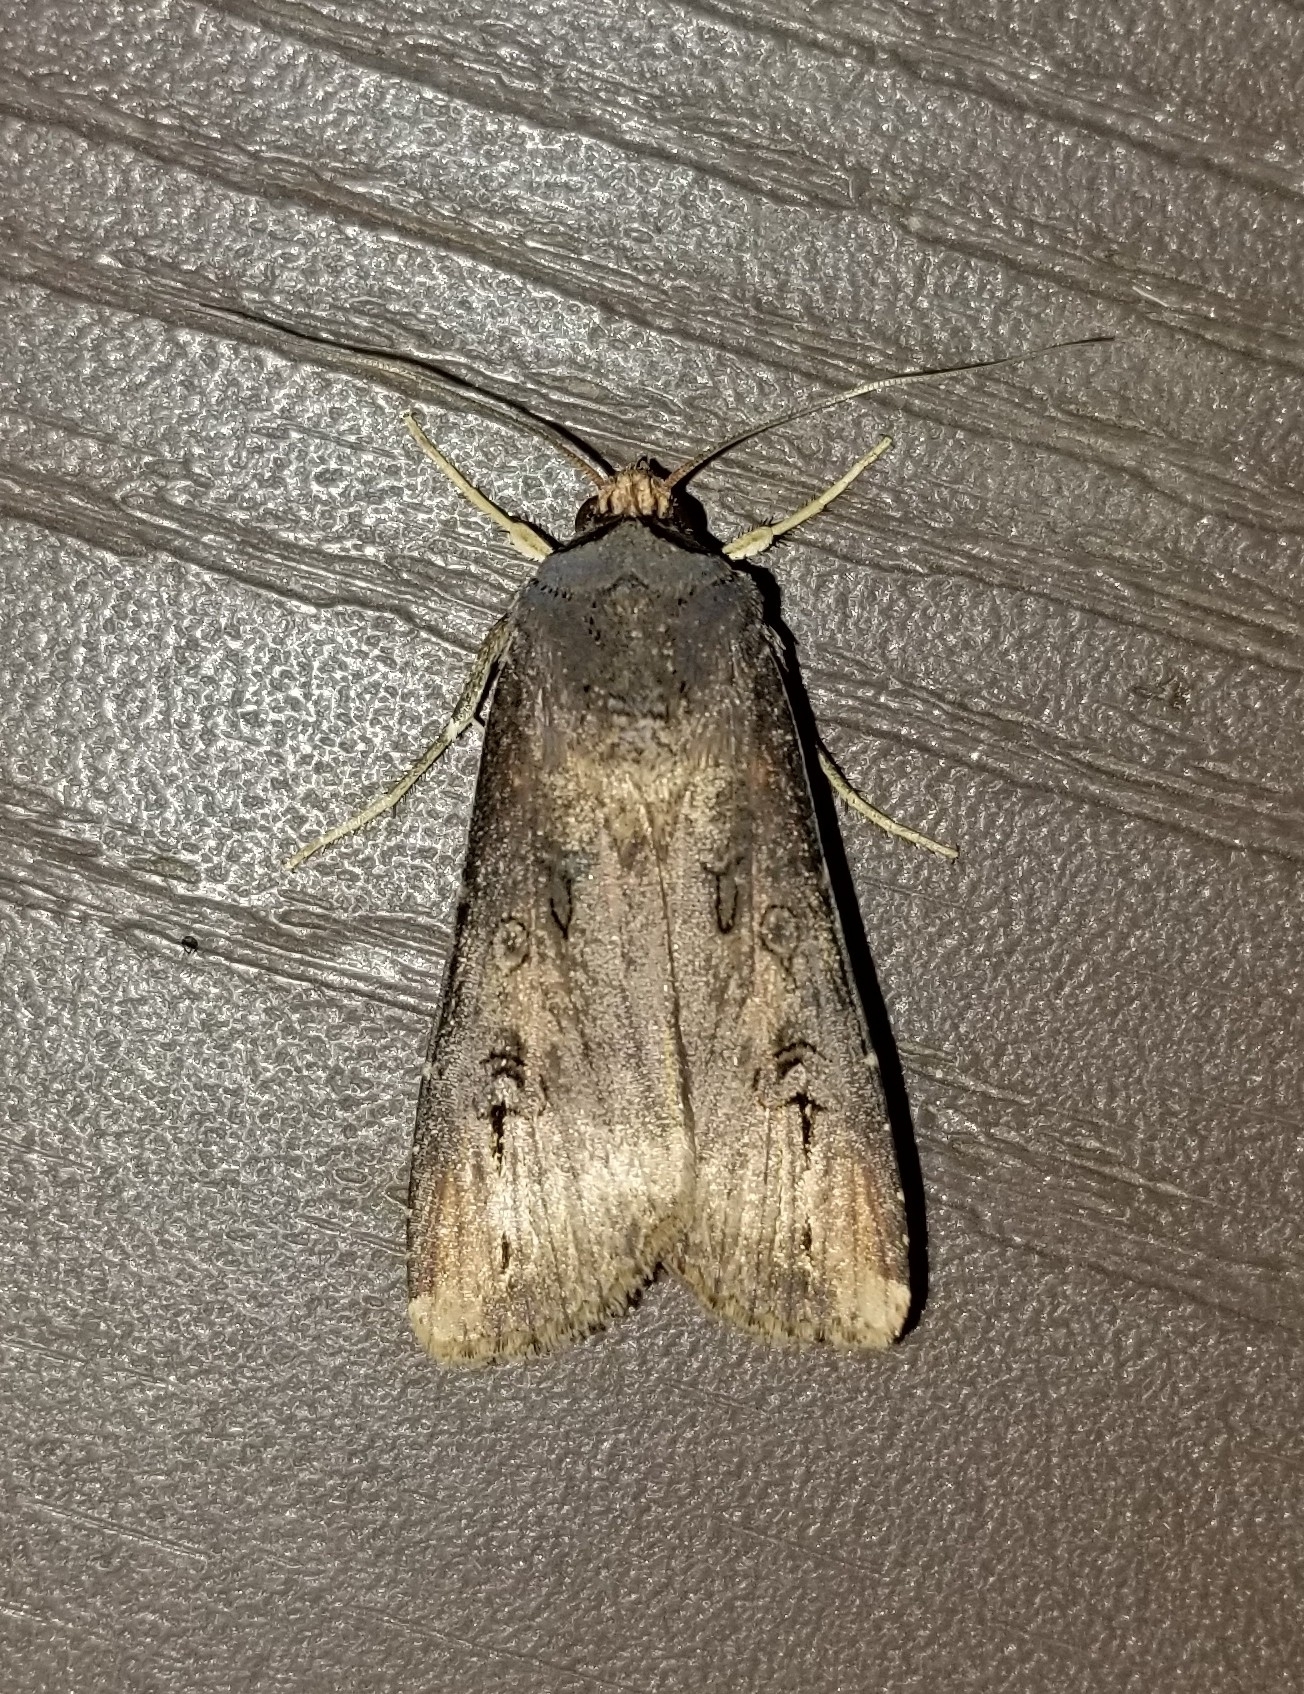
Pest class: cutworms